Hot nose sign

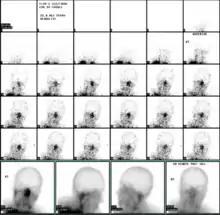
Radionuclide scan showing no intracranial blood flow. The hot nose sign is manifest.

The hot nose sign refers to increased perfusion in the nasal region on nuclear medicine cerebral perfusion studies in the setting of brain death. The absent or reduced flow in the internal carotid arteries is thought to lead to increased flow within the external carotid arteries and subsequent increased perfusion in the nasal region.